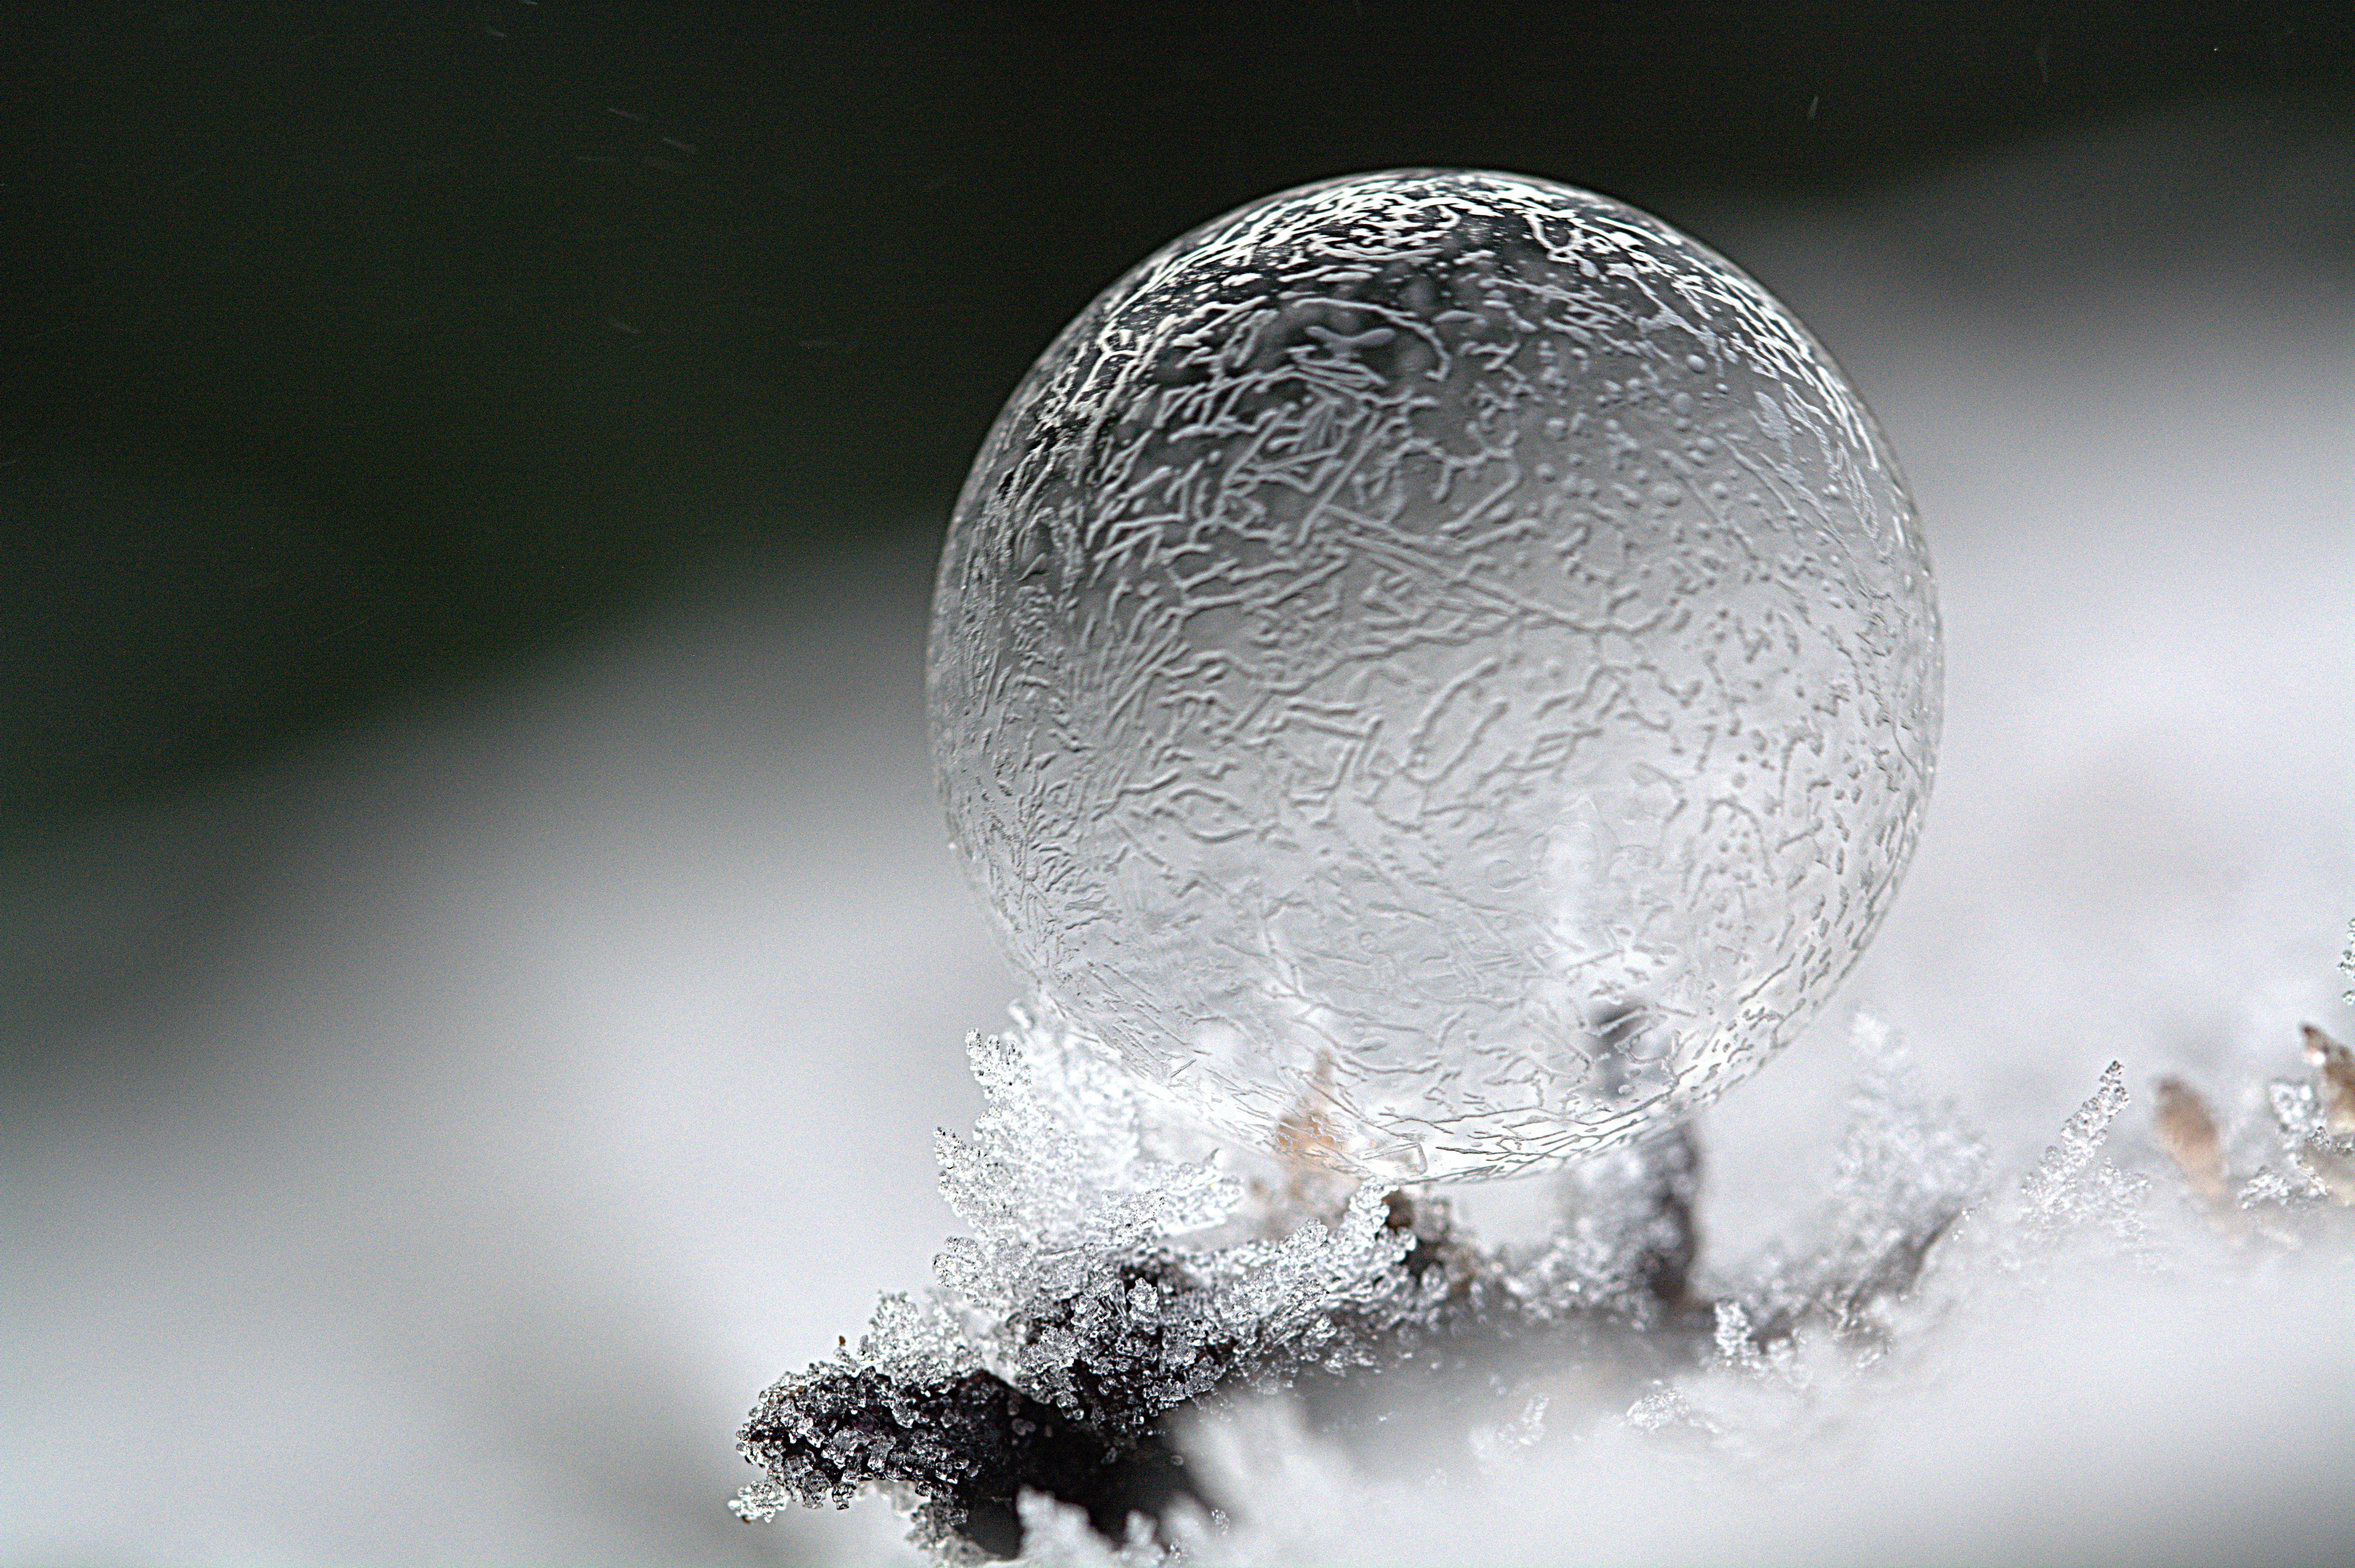
water, branch, snow, cold, winter, drop, dew, black and white, white, photography, leaf, flower, frost, ice, frozen, colorful, monochrome, close up, ball, soap bubble, mirroring, hoarfrost, moisture, freezing, macro photography, monochrome photography, frozen bubble, liquid bubble